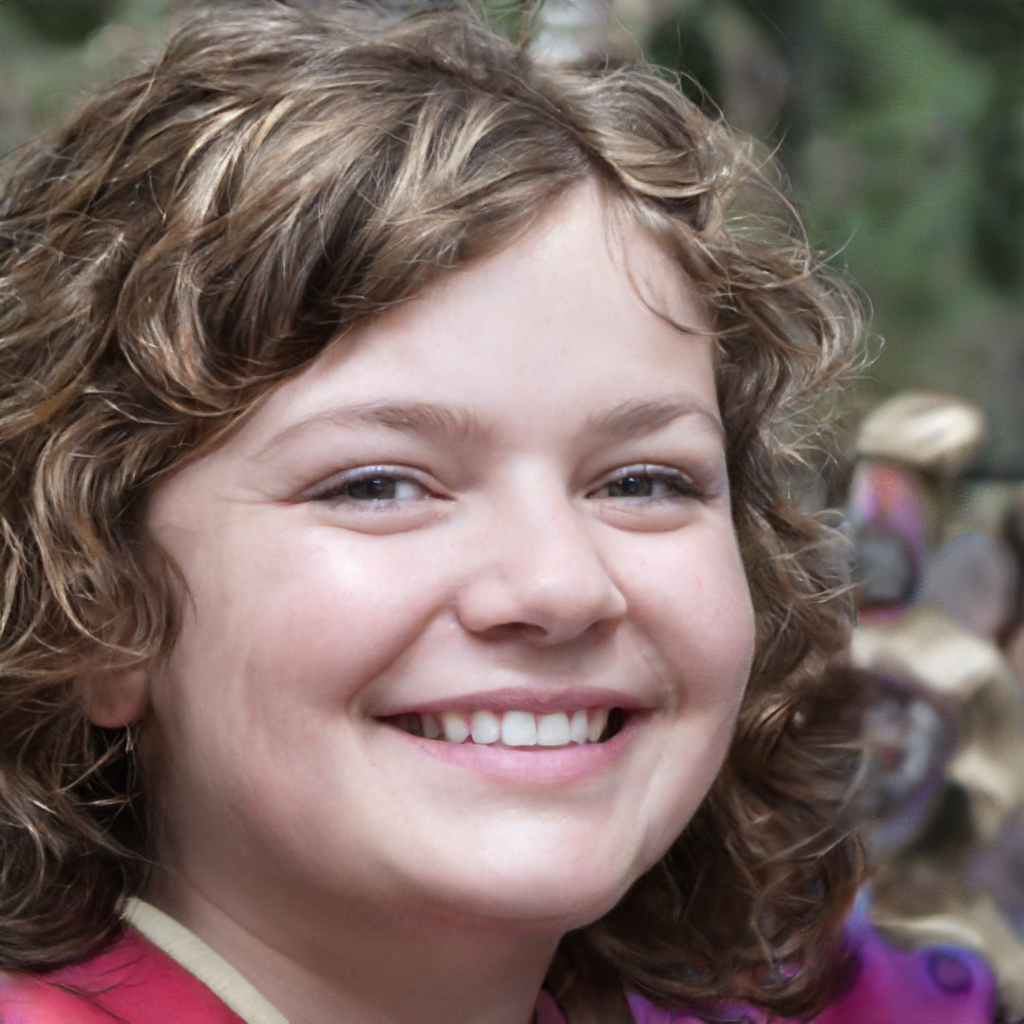
Gender: Female